Gelatine dessert

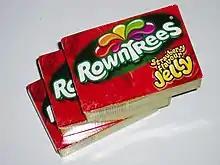
Packets of Rowntree's jelly cubes, now manufactured by Hartley's

The bloom strength of a gelatine mixture is the measure of how strong it is. It is defined by the force in grams required to press a diameter plunger into of a standard 6.67% w/v gelatine gel at . The bloom strength of a gel is useful to know when determining the possibility of substituting a gelatine of one bloom strength for a gelatine of another. One can use the following equation: